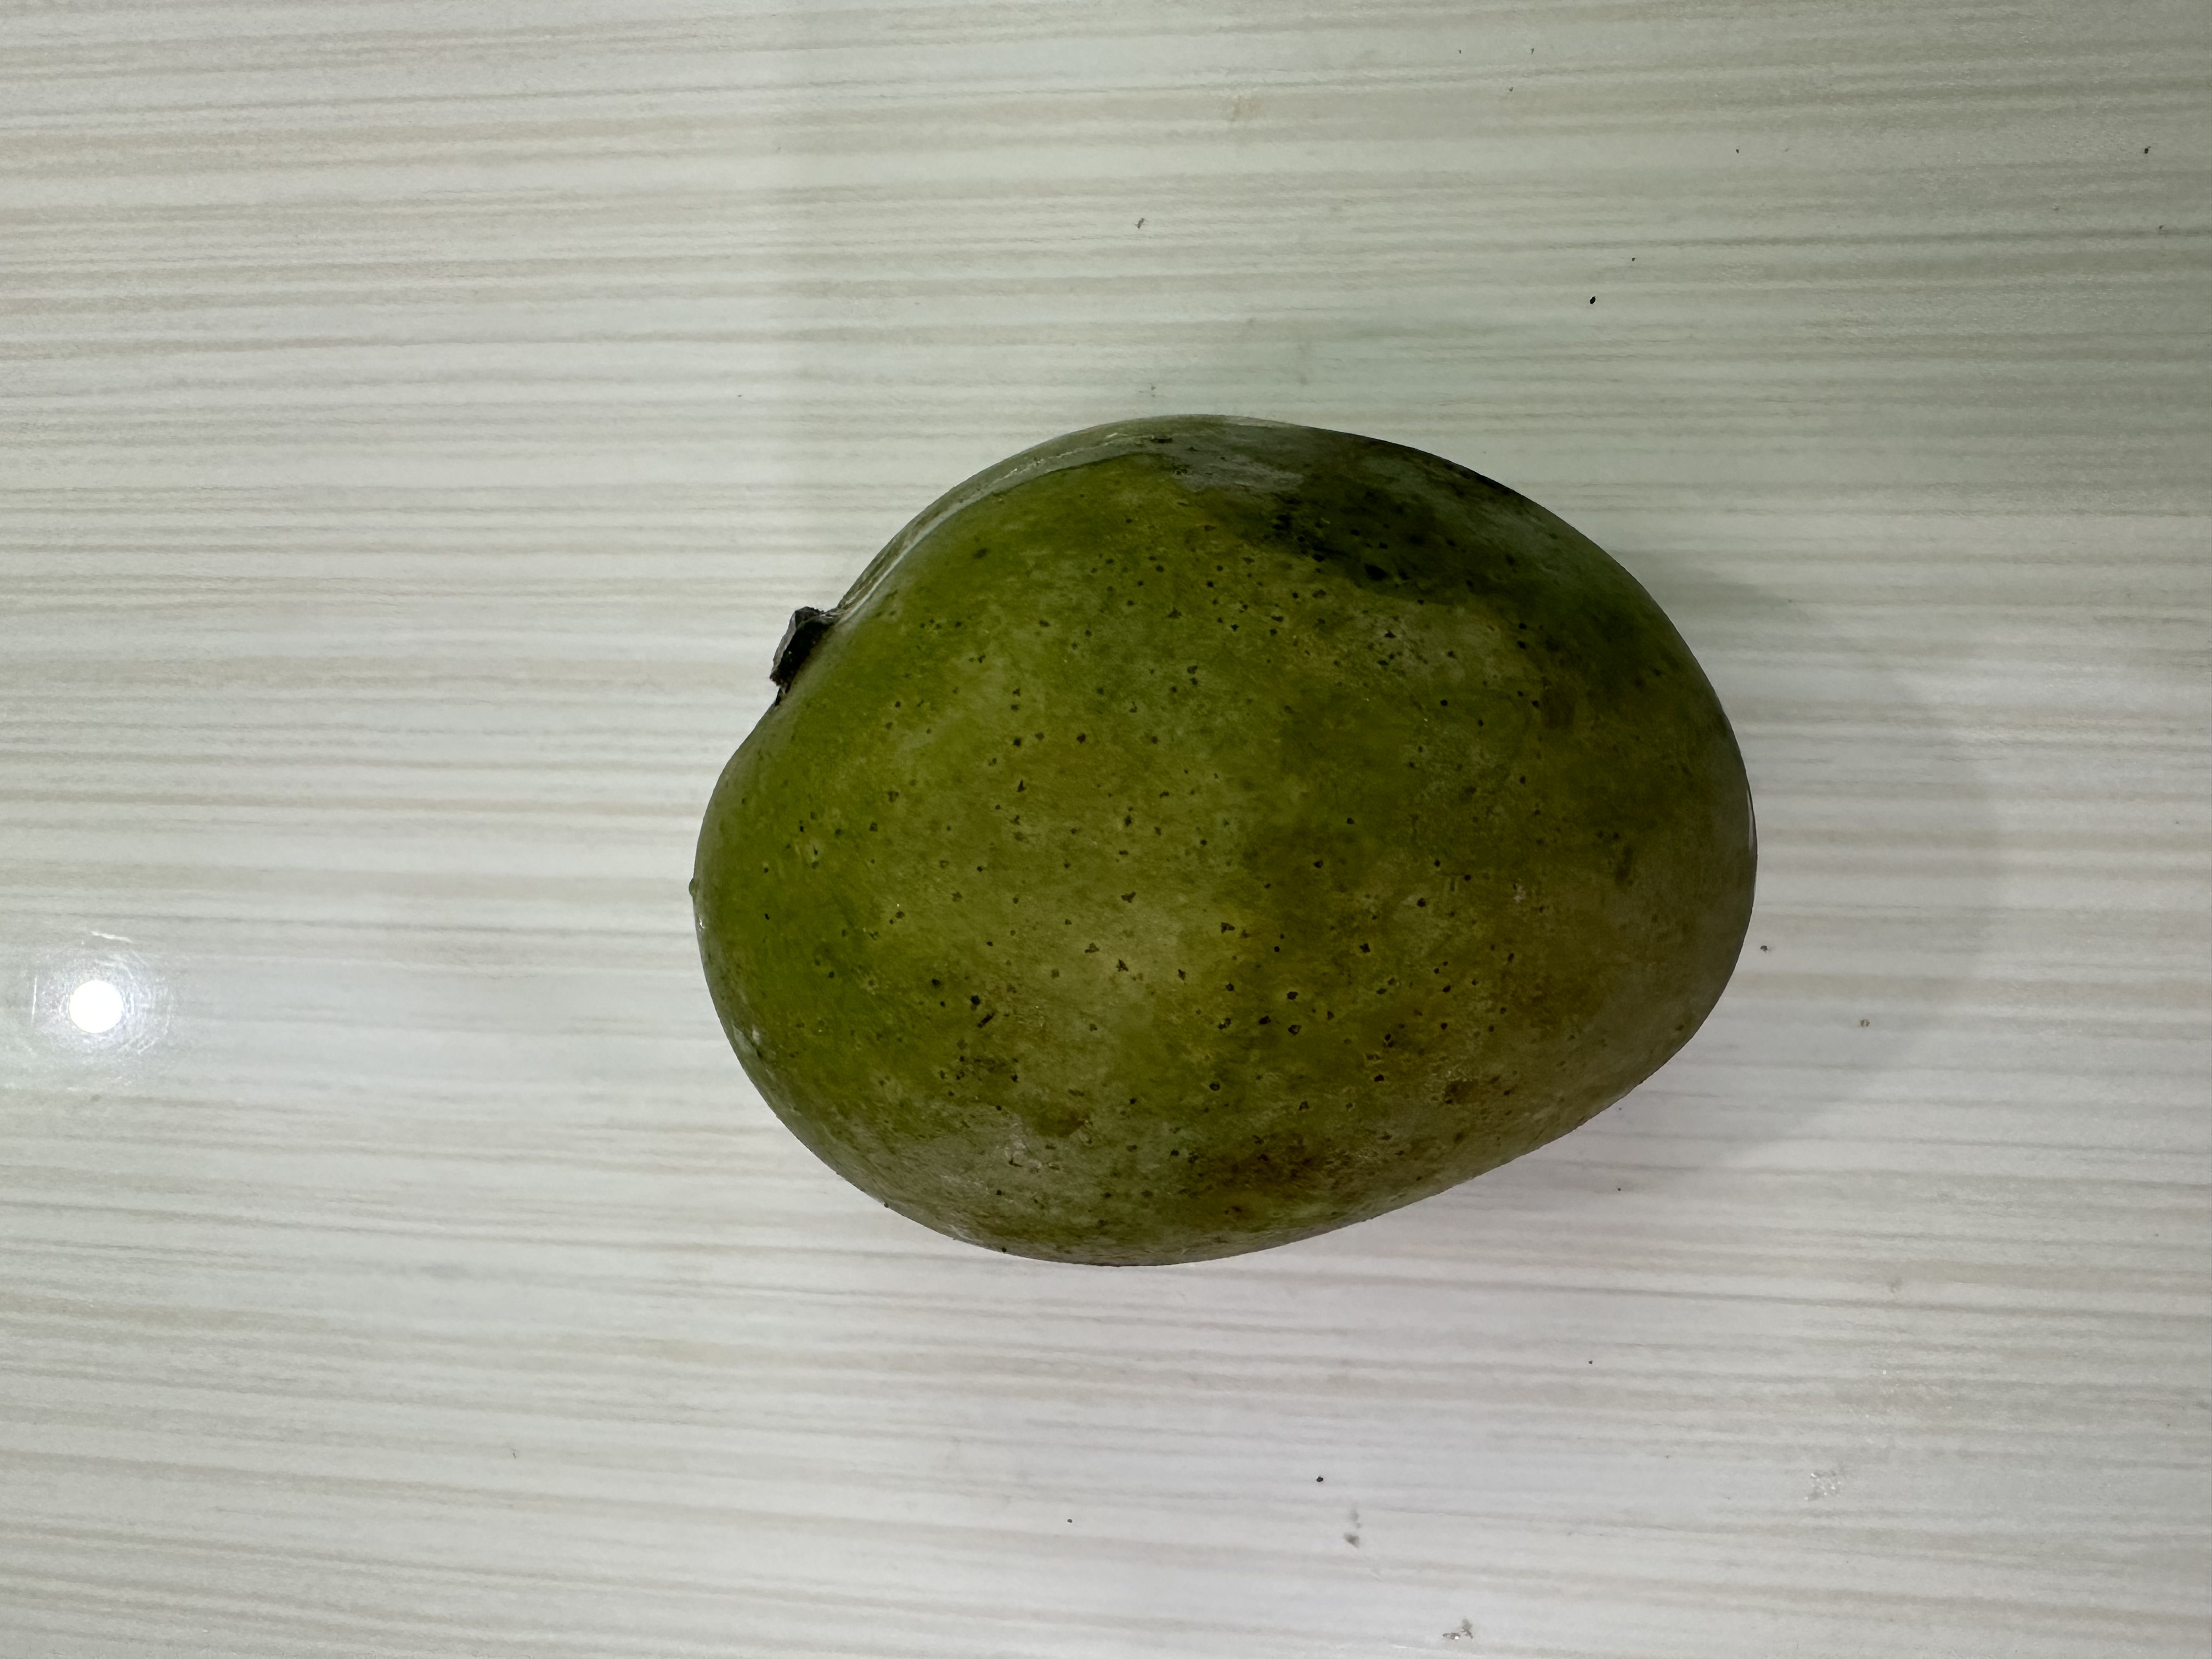
Mango variety: Harivanga